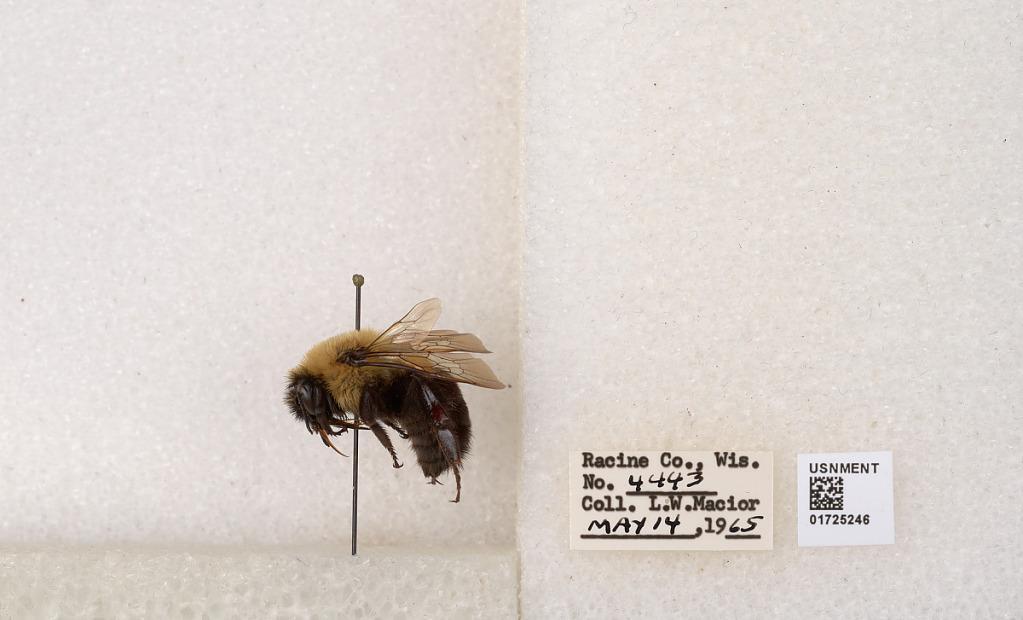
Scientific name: Bombus impatiens Cresson
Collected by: L. Macior
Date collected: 1965-5-14
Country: United States
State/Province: Wisconsin
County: Racine
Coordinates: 42.7299, -87.8123